Wake Island

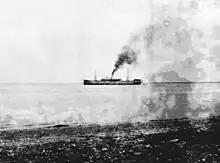
USS "Newport News" (AK-3) visits Wake Island in 1922, and puts emergency water and supplies in case shipwrecked mariners are stranded there

On December 20, 1841, the United States Exploring Expedition, commanded by US Navy Lieutenant Charles Wilkes, arrived at Wake on and sent several boats to survey the island. Wilkes described the atoll as "a low coral one, of triangular form and above the surface. It has a large lagoon in the center, which was well filled with fish of a variety of species; among these were some fine mullet." He also noted that Wake had no fresh water but was covered with shrubs, "the most abundant of which was the tournefortia." The expedition's naturalist, Titian Peale, noted that "the only remarkable part in the formation of this island is the enormous blocks of coral that have been thrown up by the violence of the sea". Peale collected an egg from a short-tailed albatross and added other specimens, including a Polynesian rat, to the natural history collections of the expedition. Wilkes also reported that "from appearances, the island must be at times submerged, or the sea makes a complete breach over it".